Muddu Manase

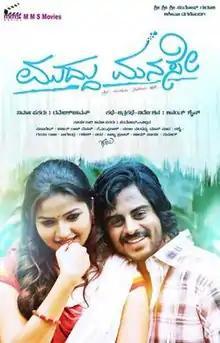
Film poster

Muddu Manase is a 2015 Indian Kannada romance drama film directed by Ananth Shain. It stars Aru Gowda, Nithya Ram and Aishwarya Nag in lead roles, the former two of whom made their debuts with the film. Achyuth Kumar, Padmaja Rao and Padmini Prakash feature in supporting roles. The title of the film was taken from a track of the 2002 Kannada film "Majestic".